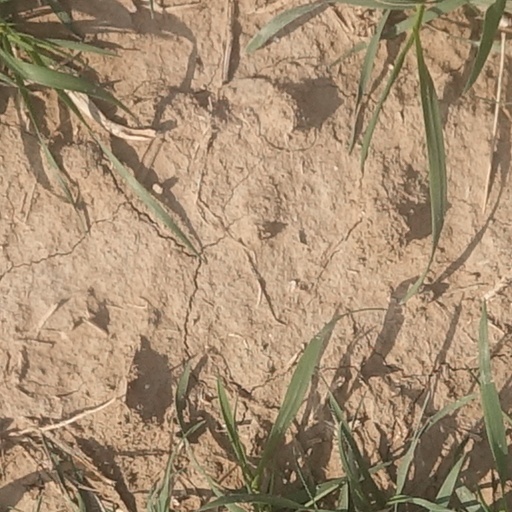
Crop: wheat